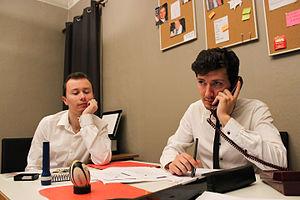
Photographie du tournage de la web-série SDI - Stagiaire à durée indéterminée d'Alban Valembois.
Une web-série est une série composée de vidéos diffusées sur Internet. Elles naissent souvent sur les sites d'hébergement de vidéos. À l'origine produites par des semi-professionnels avec de faibles moyens, les web-séries connaissent aujourd'hui une montée en gamme liée à l'explosion du genre sur la toile et à sa popularité auprès d'un public jeune. Le phénomène de la web-série est à la croisée de plusieurs mondes dont la série télévisée et le court métrage. Elle est à ne pas confondre avec websérie qui s'apparente plus à la fanfiction et au roman. Depuis le lancement de Studio Plus, les professionnels parlent de plus en plus de série numérique, désignant ces séries qui se diffusent aussi sur téléphones mobiles, tablettes...